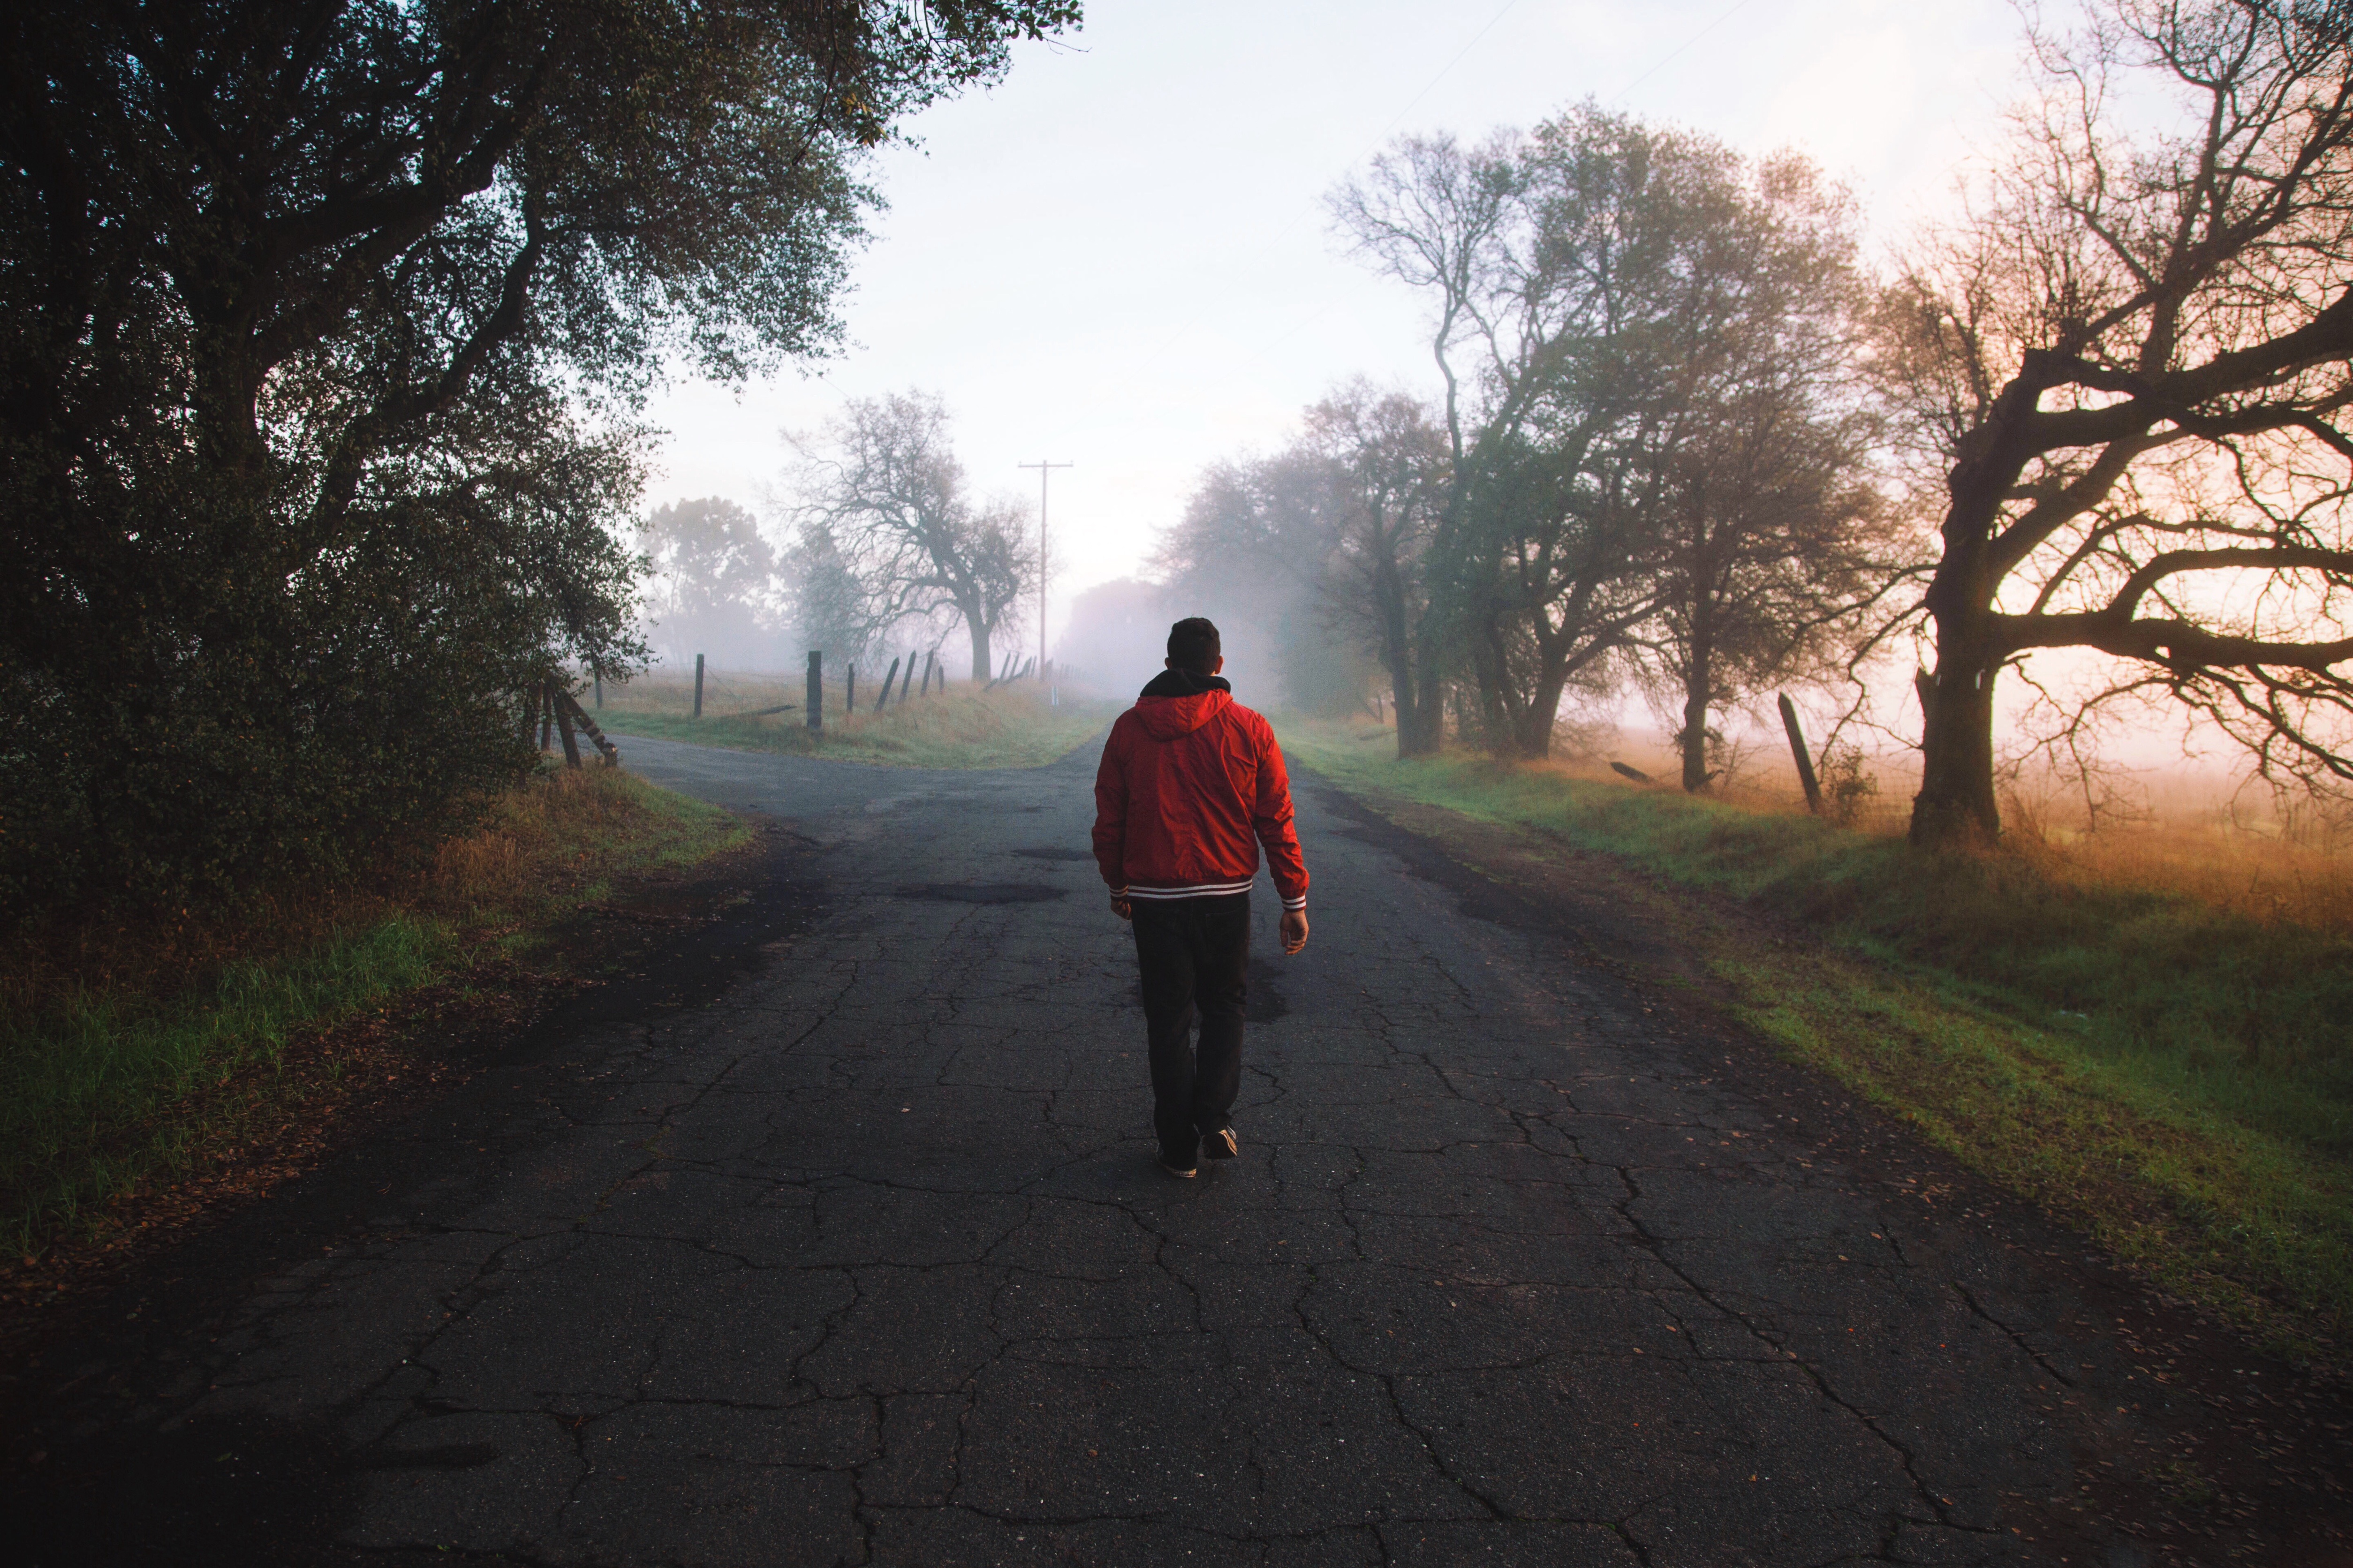
man, tree, nature, walking, sunset, road, sunlight, morning, evening, autumn, season, decision, red jacket, atmospheric phenomenon